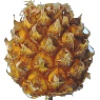
Label: Pineapple Mini 1